Anthony Allaire

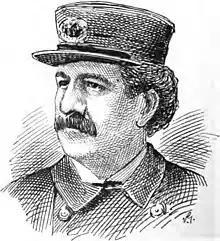

Anthony J. Allaire (February 17, 1829 – August 9, 1903) was an American firefighter, drillmaster, and military and law enforcement officer. A longtime police inspector for the New York City Police Department, he was responsible for the breakup of numerous street gangs, most notably the Slaughter House Gang and the Dutch Mob, as well as the capture of murderer Daniel McFarland in 1869.